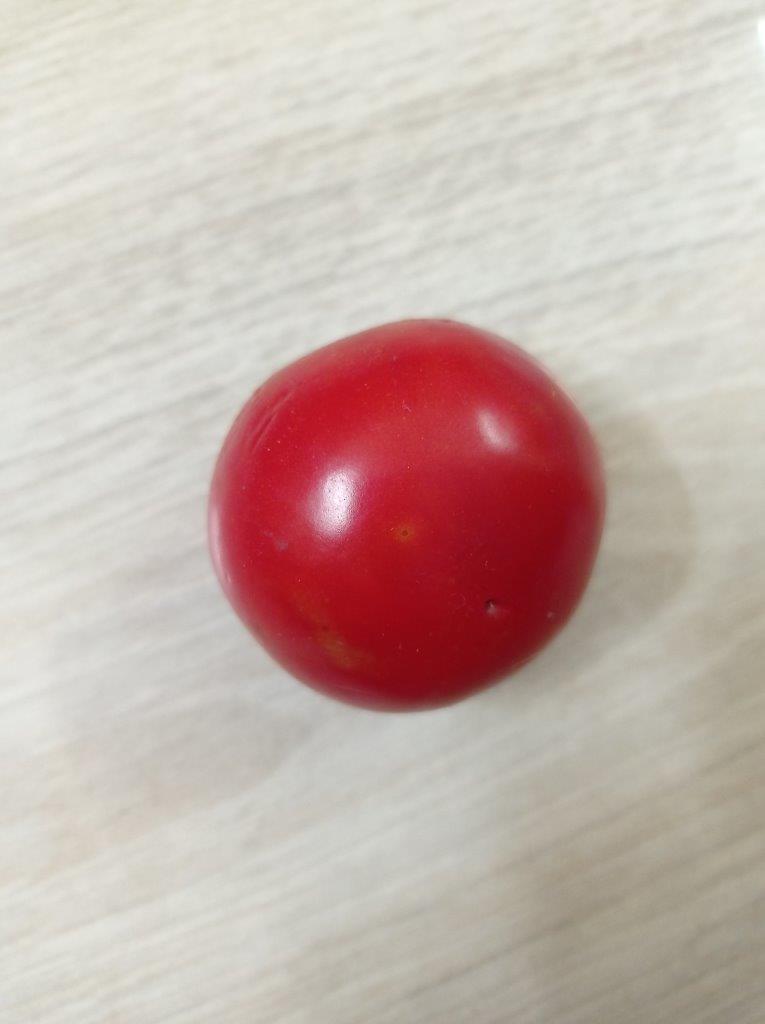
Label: Fresh